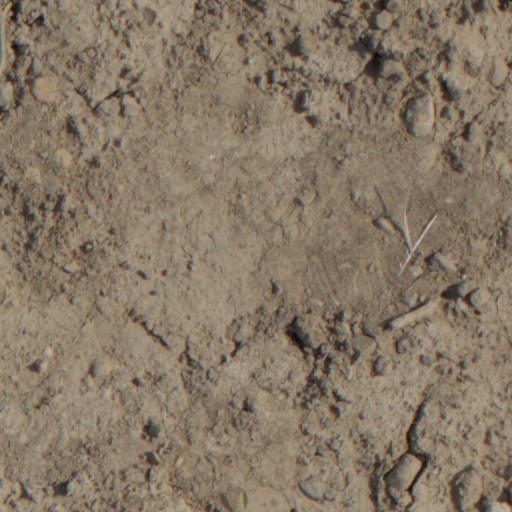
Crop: wheat